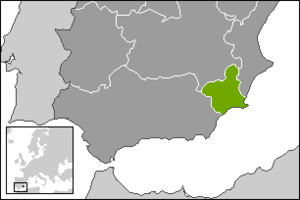
San Pedro del Pinatar est une commune de la Région de Murcie en Espagne.